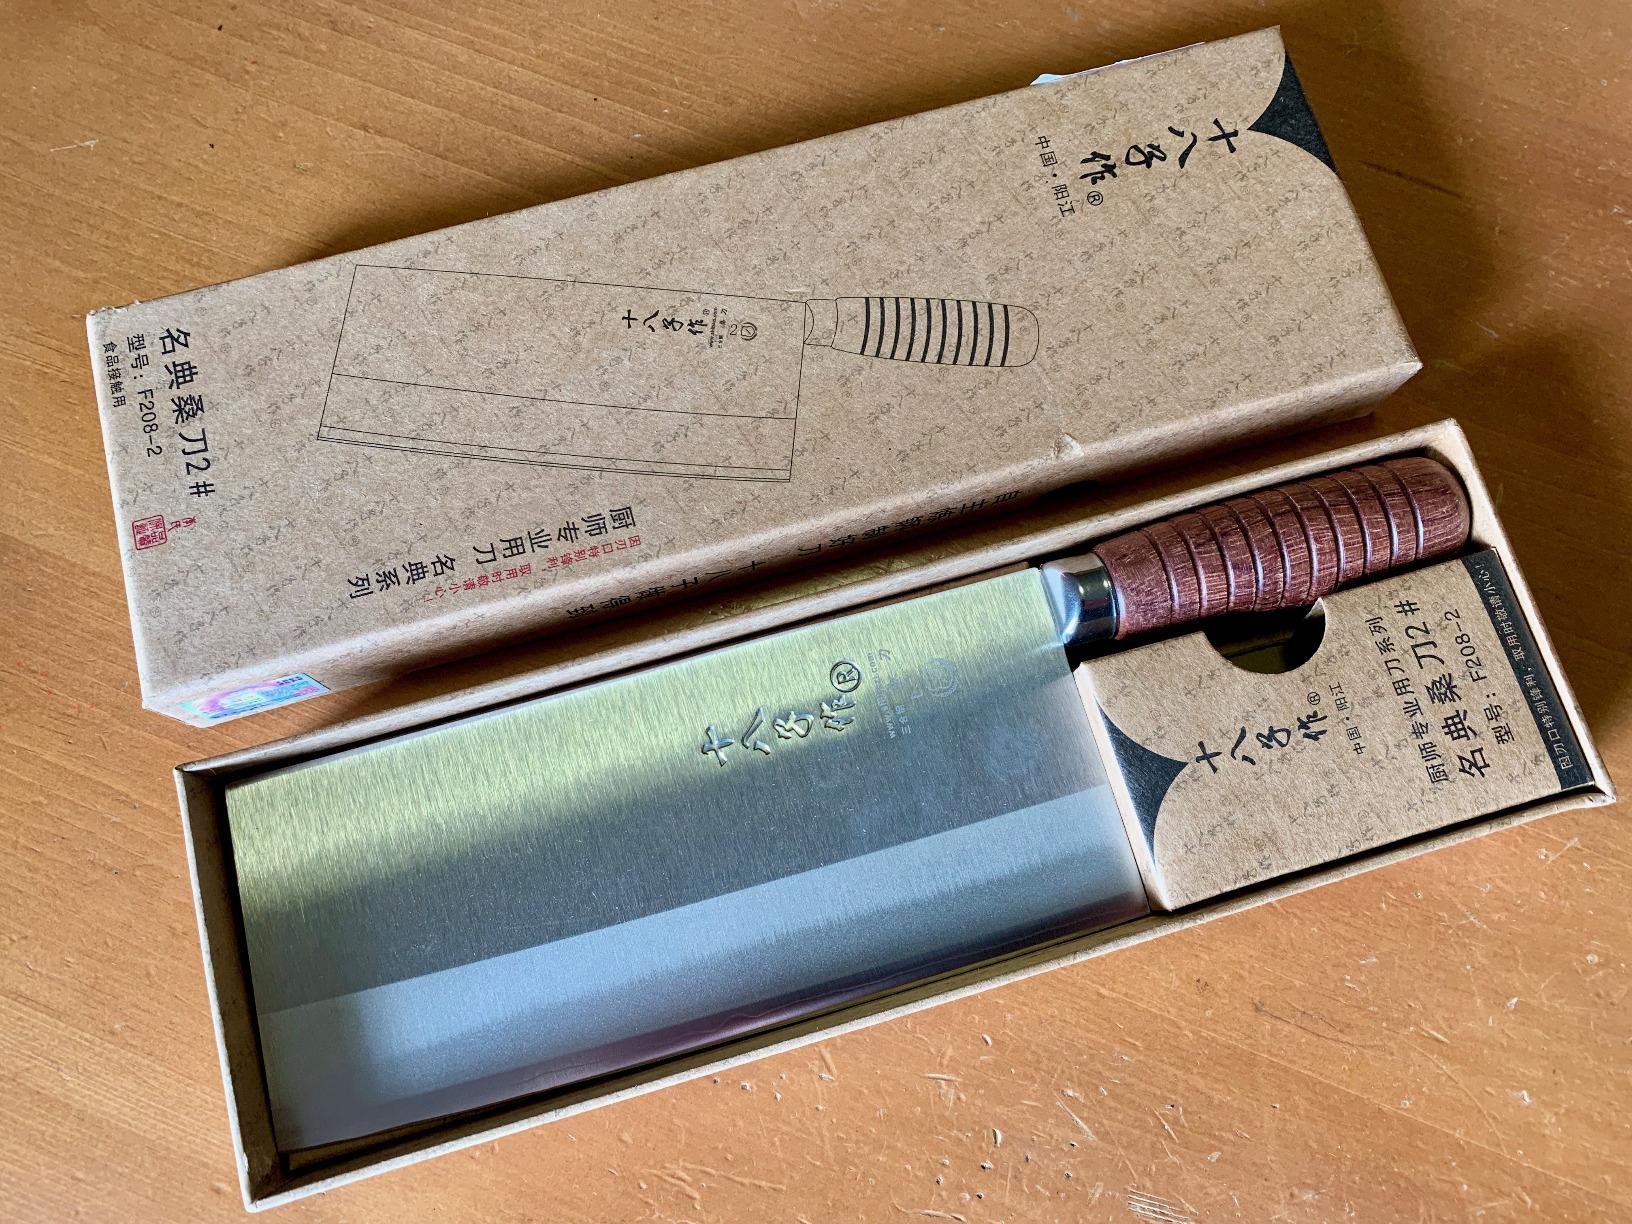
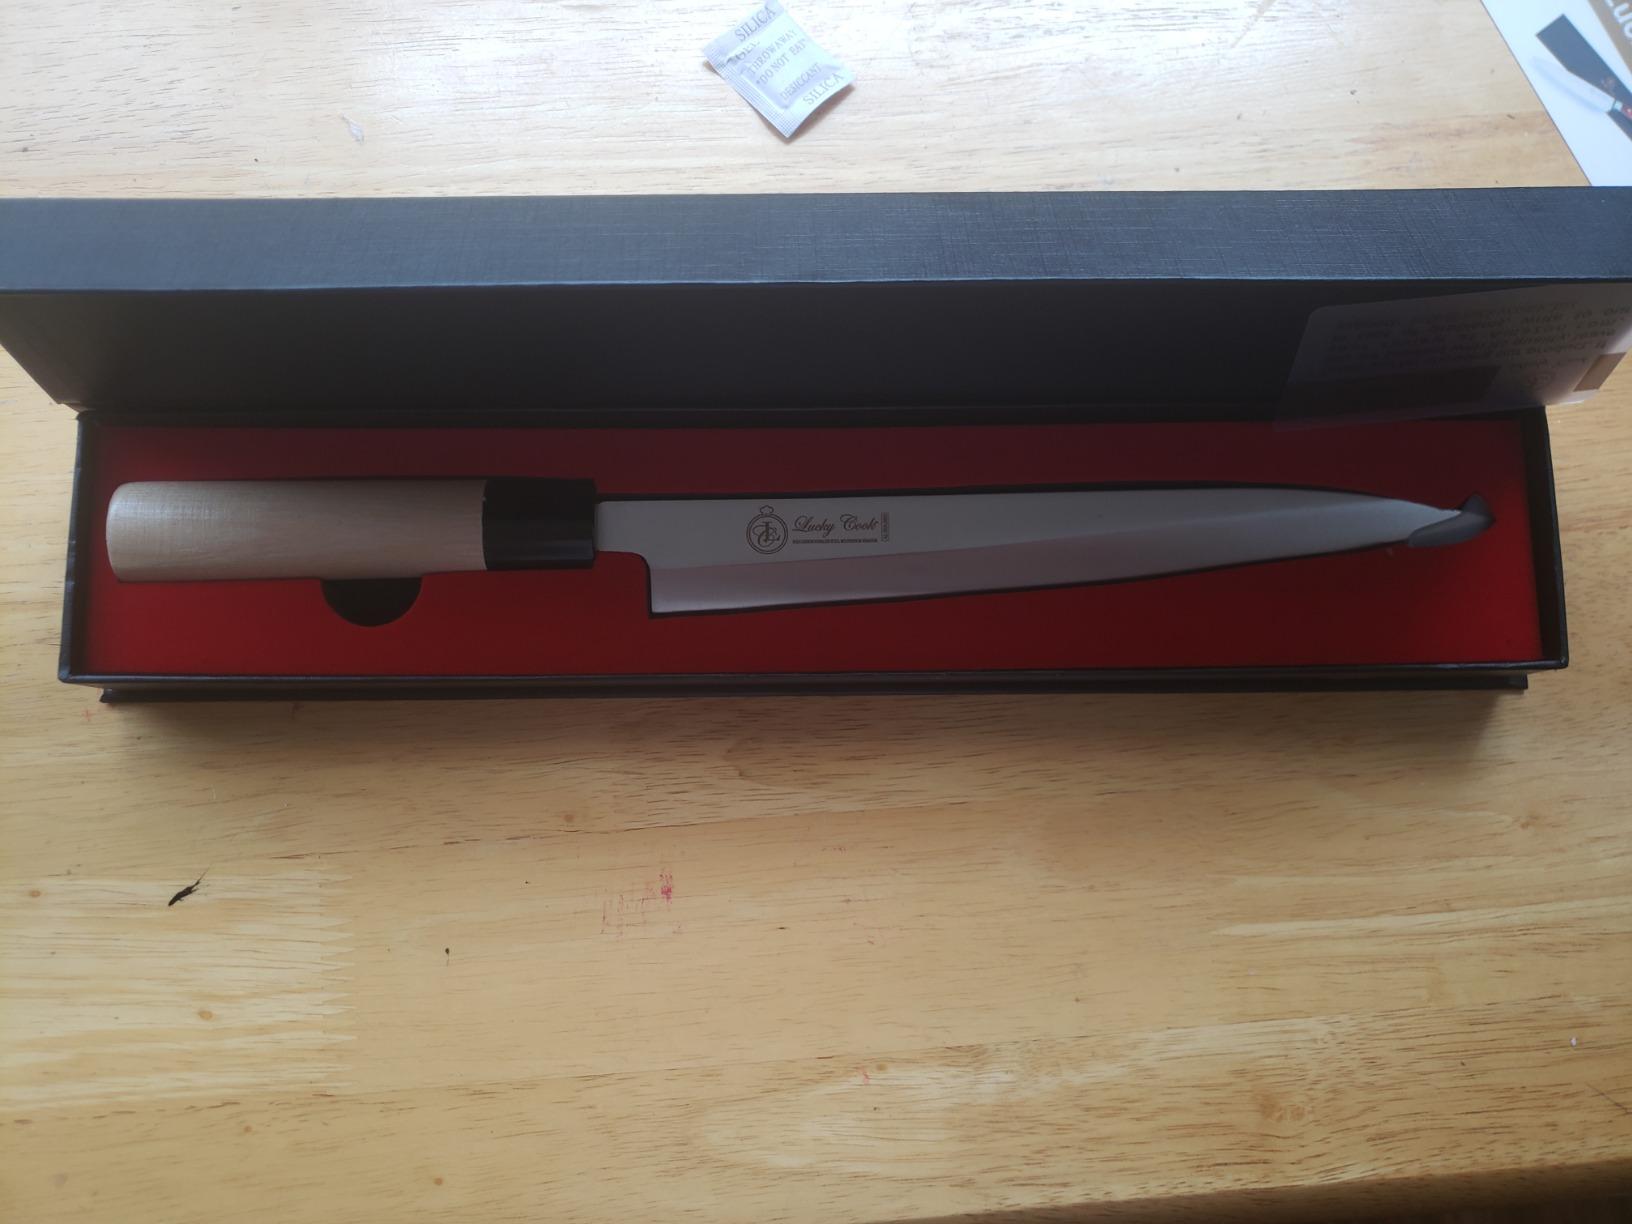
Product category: items_knife
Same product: no